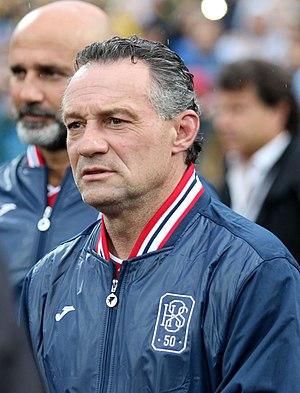
Piotr Nowak est un footballeur polonais, né le 5 juillet 1964 à Pabianice, et reconverti en entraîneur.